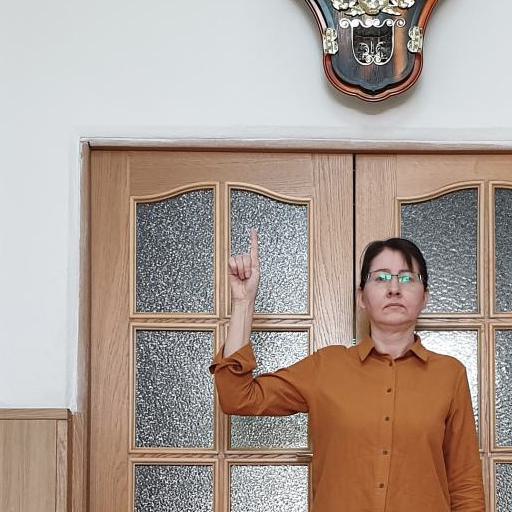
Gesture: one